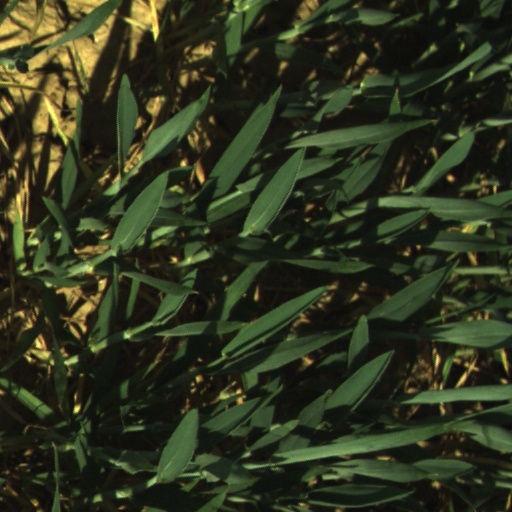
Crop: wheat